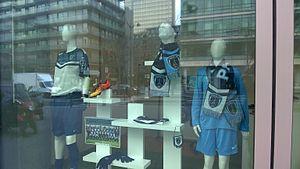
Maillots du Paris FC dans la boutique du club
Le Paris Football Club, abrégé en Paris FC ou PFC, est un club de football français basé à Orly.